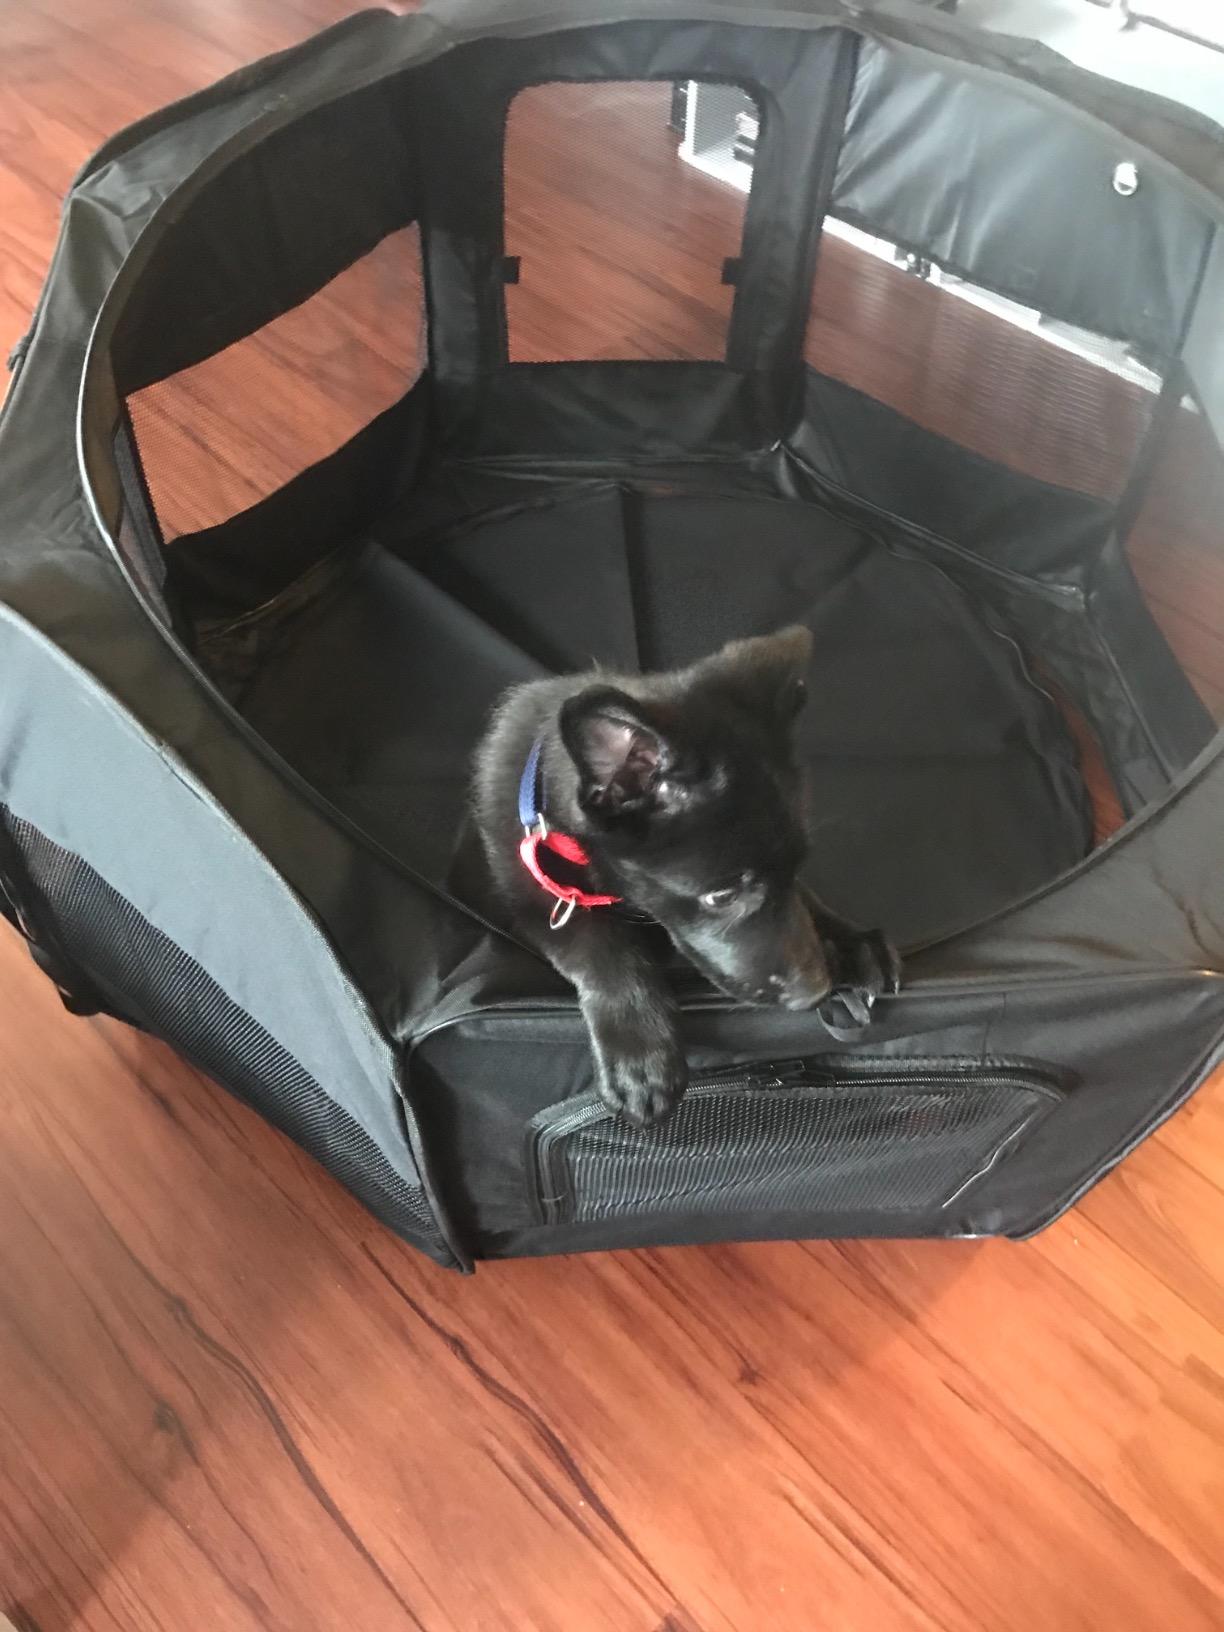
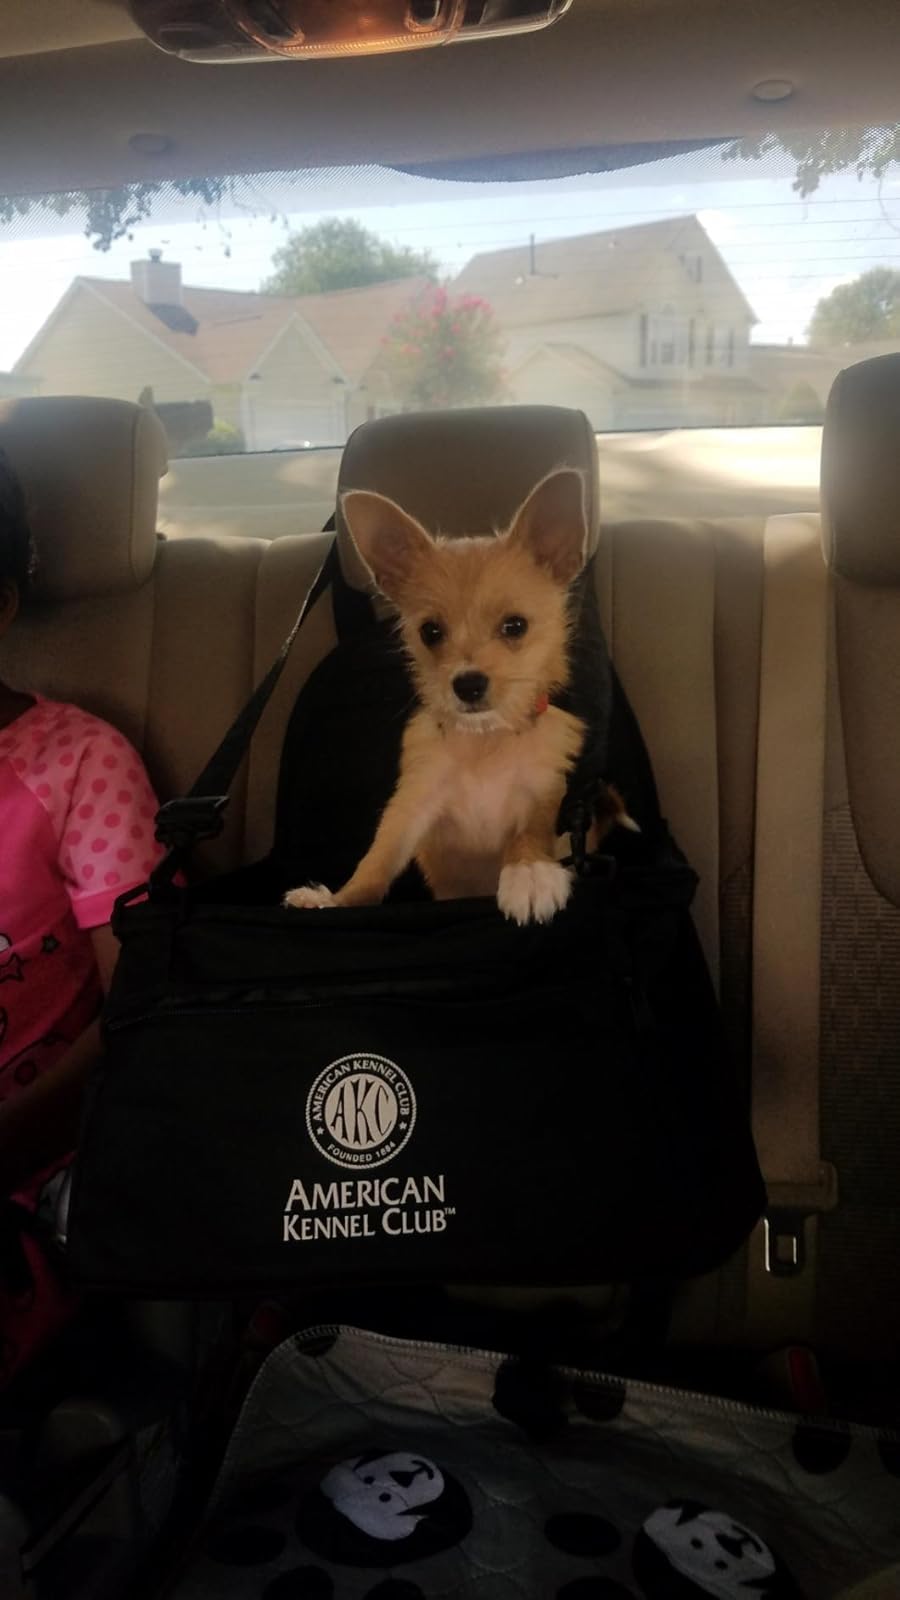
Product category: items_kennel
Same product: no